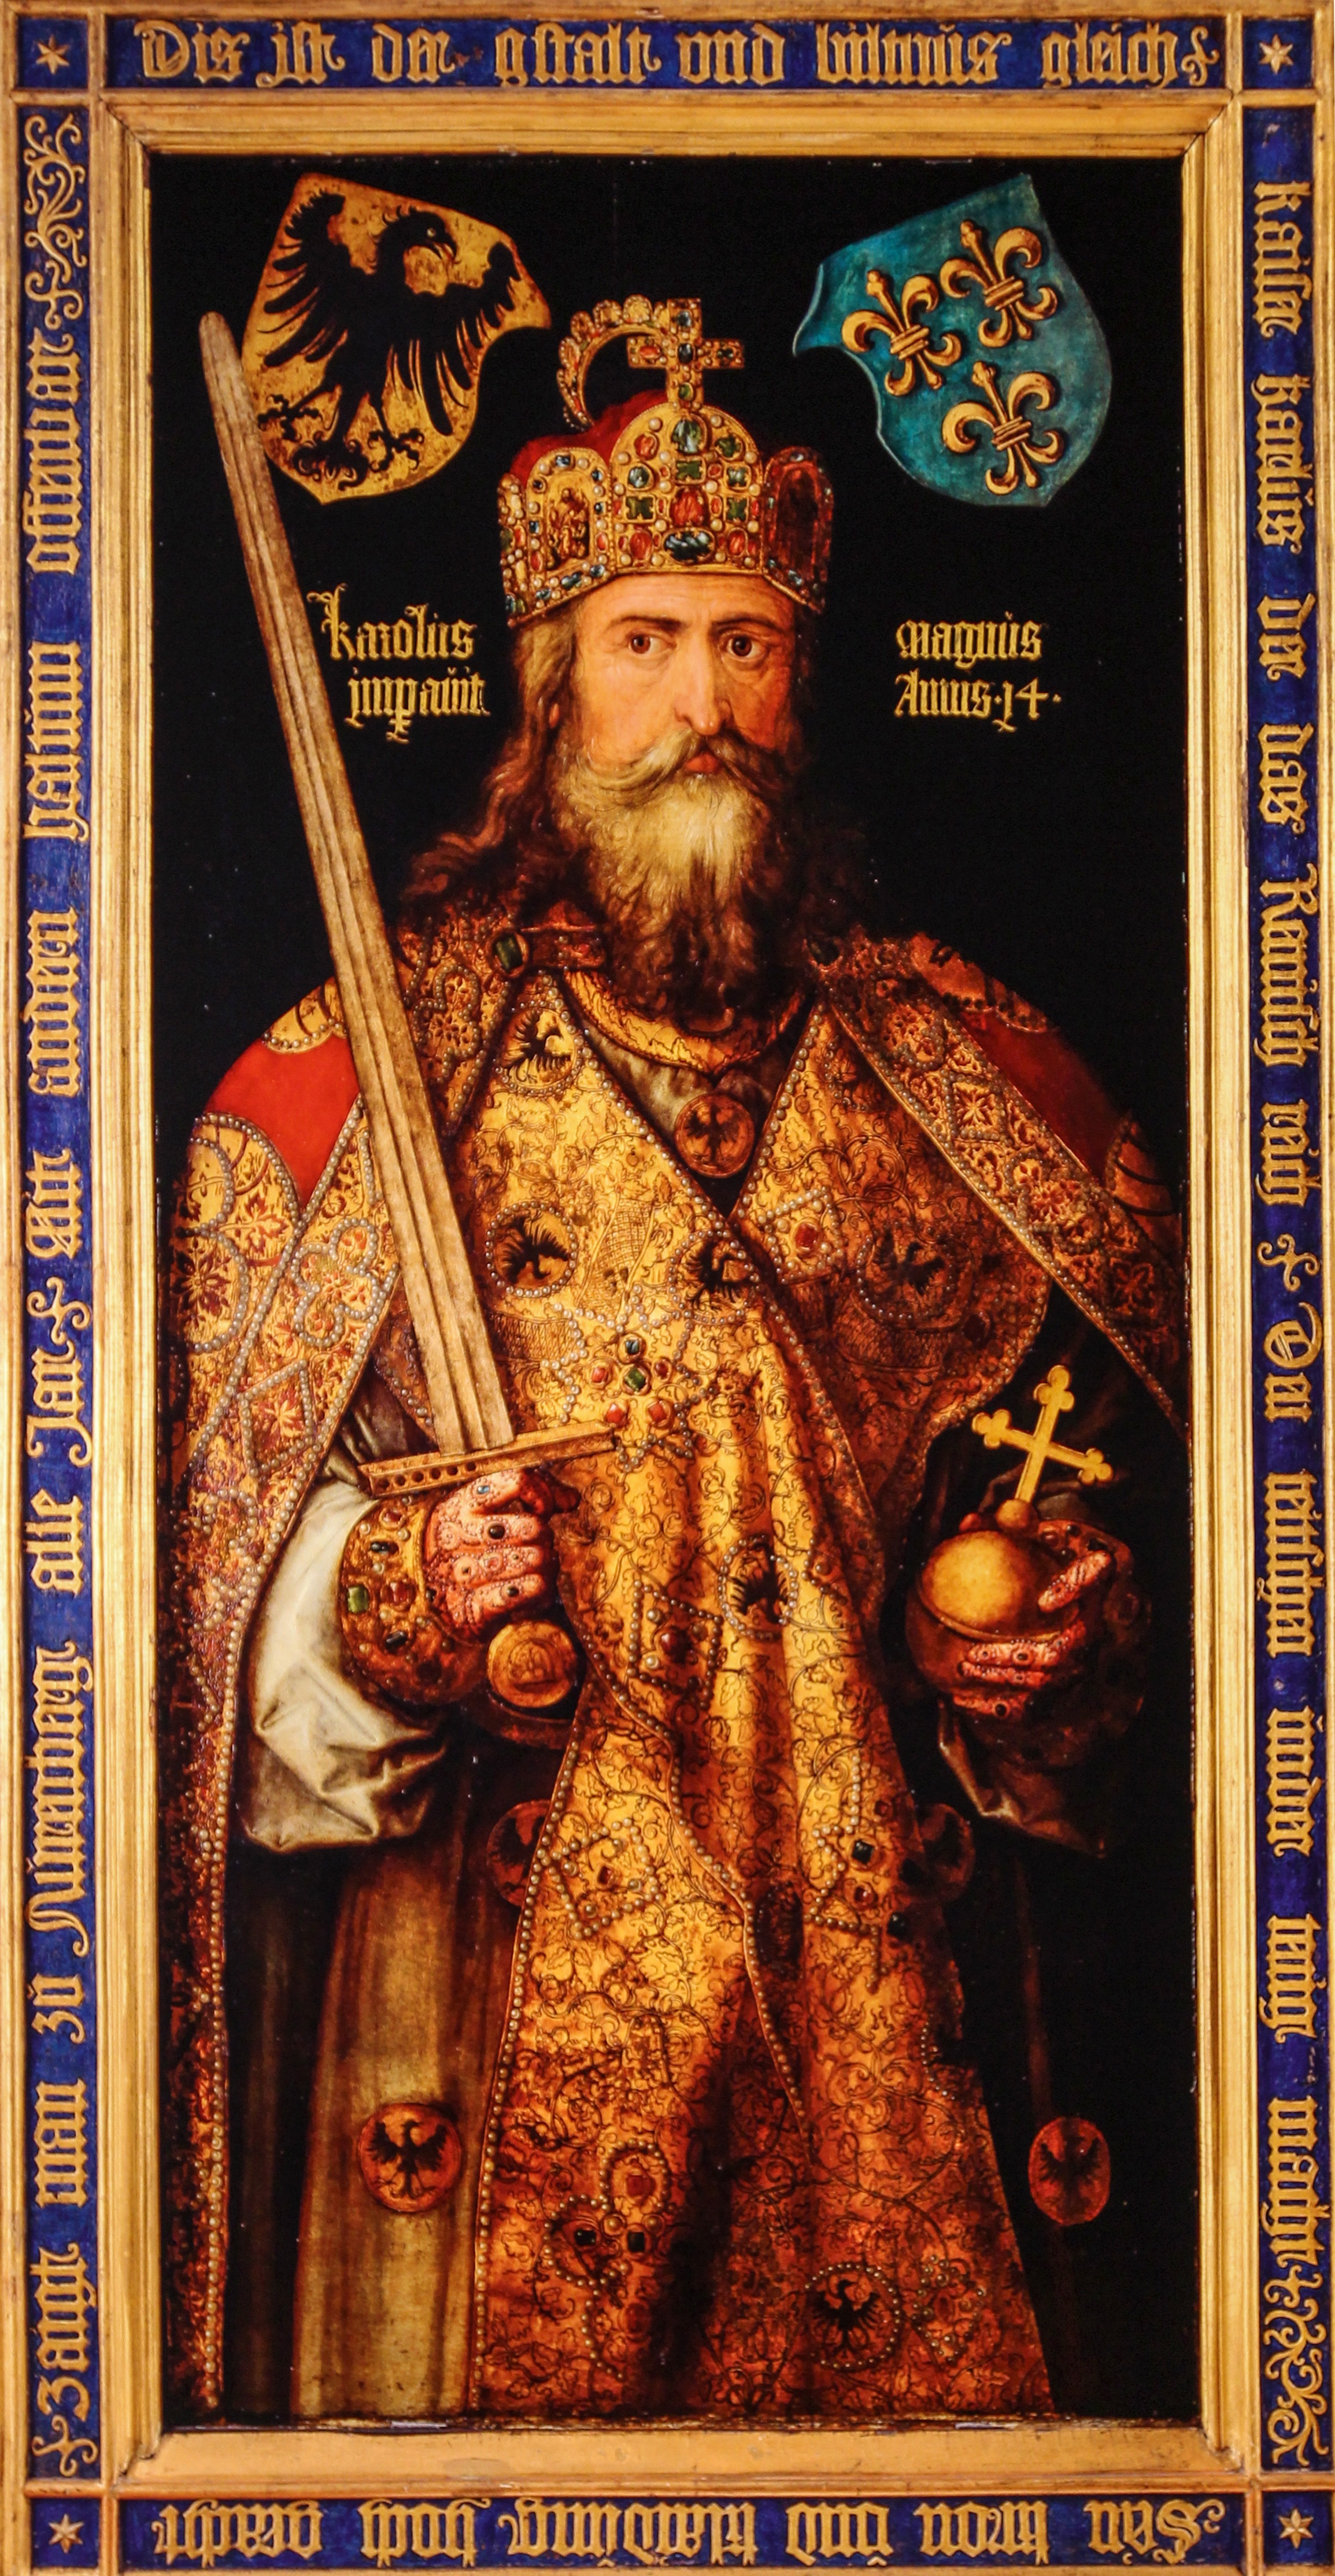
religion, painting, sword, monarch, art, king, poster, image, middle ages, emperor, nuremberg, mythology, canvas, artistically, scepter, ancient history